Republican insurgency in Afghanistan

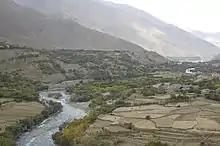
Panjshir Valley, the center of the anti-Taliban resistance, has been described as being extremely difficult to conquer.

On 22 August, the Russian Embassy in Afghanistan was reportedly asked by a Taliban representative to reach out to Panjshir-based leaders to possibly mediate. Meanwhile, resistance spokesman Ali Maisam Nazary informed the Agence France-Presse that Ahmad Massoud's group would prefer a peaceful resolution of the conflict, under the condition that a future government implemented a system of "decentralisation" and "equal rights" across the country. On 23 August, Taliban spokesman Zabihullah Mujahid said that while Taliban fighters are being sent to Panjshir, the Taliban are willing to seek peaceful means to end the conflict.